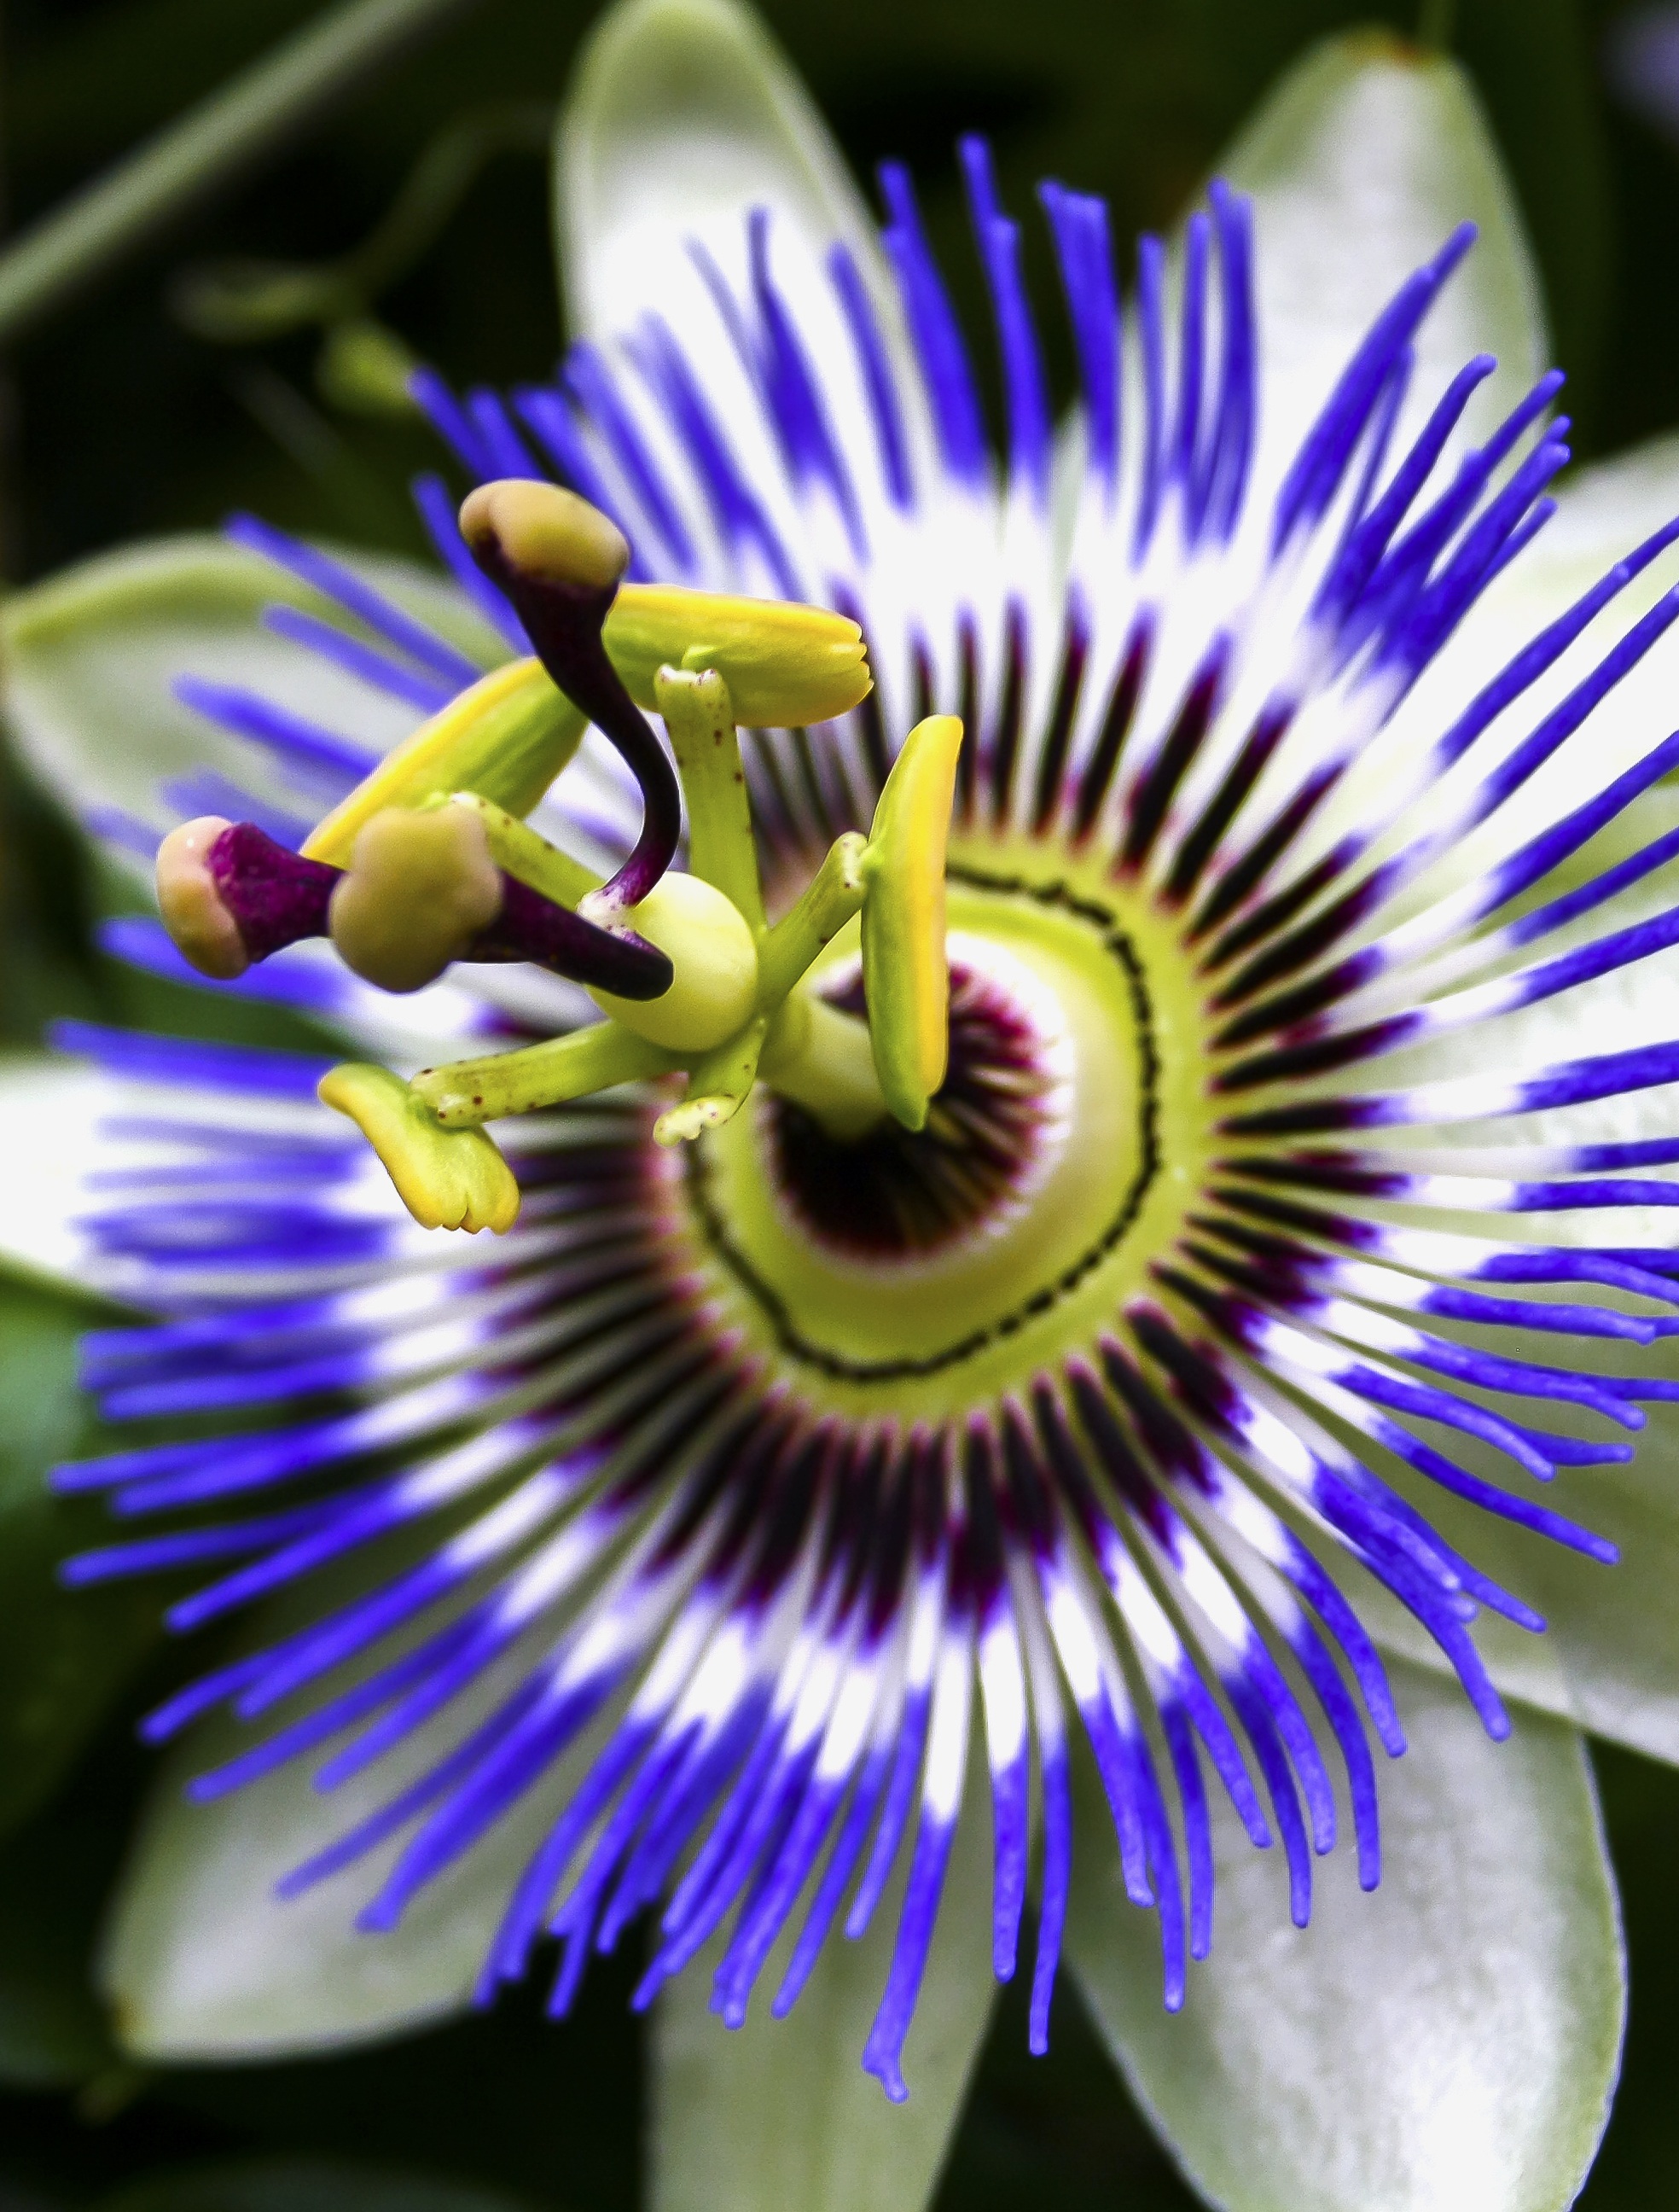
nature, blossom, plant, white, photography, flower, purple, petal, bloom, green, stamp, botany, climber, garden, close, flora, wildflower, close up, eye, pistil, passion fruit, exotic, passion flower, passiflora, macro photography, flowering plant, exotic flower, passion flower plant, passiflora caerulea, blue passion flower, passiflora cearulae, passifloraceae, plant stem, land plant, passion flower family, purple passionflower